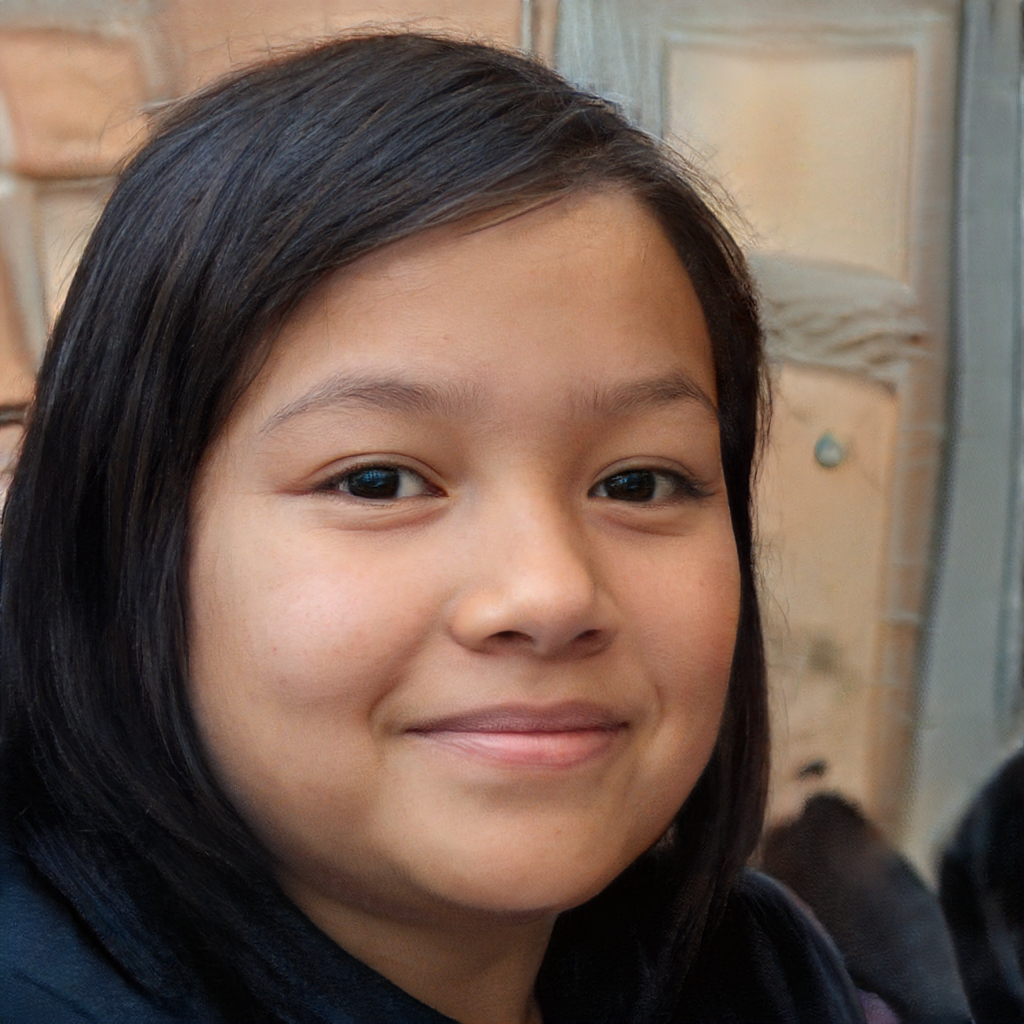
Label: Colored